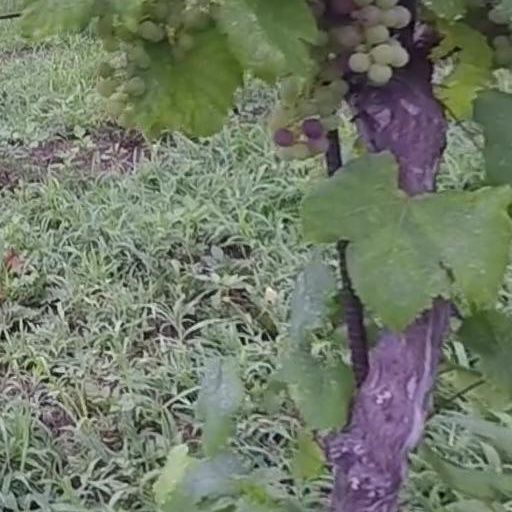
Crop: grape